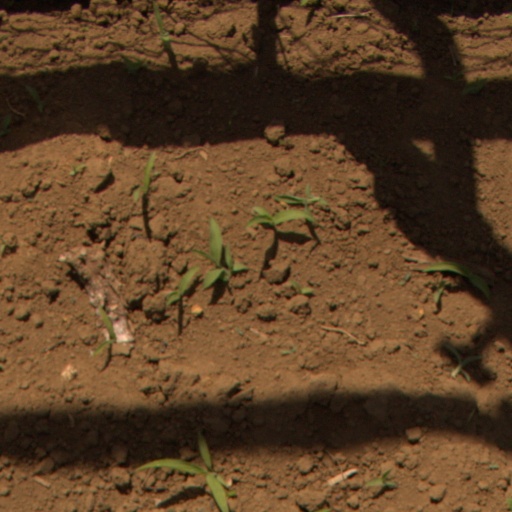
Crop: Jerusalem artichoke